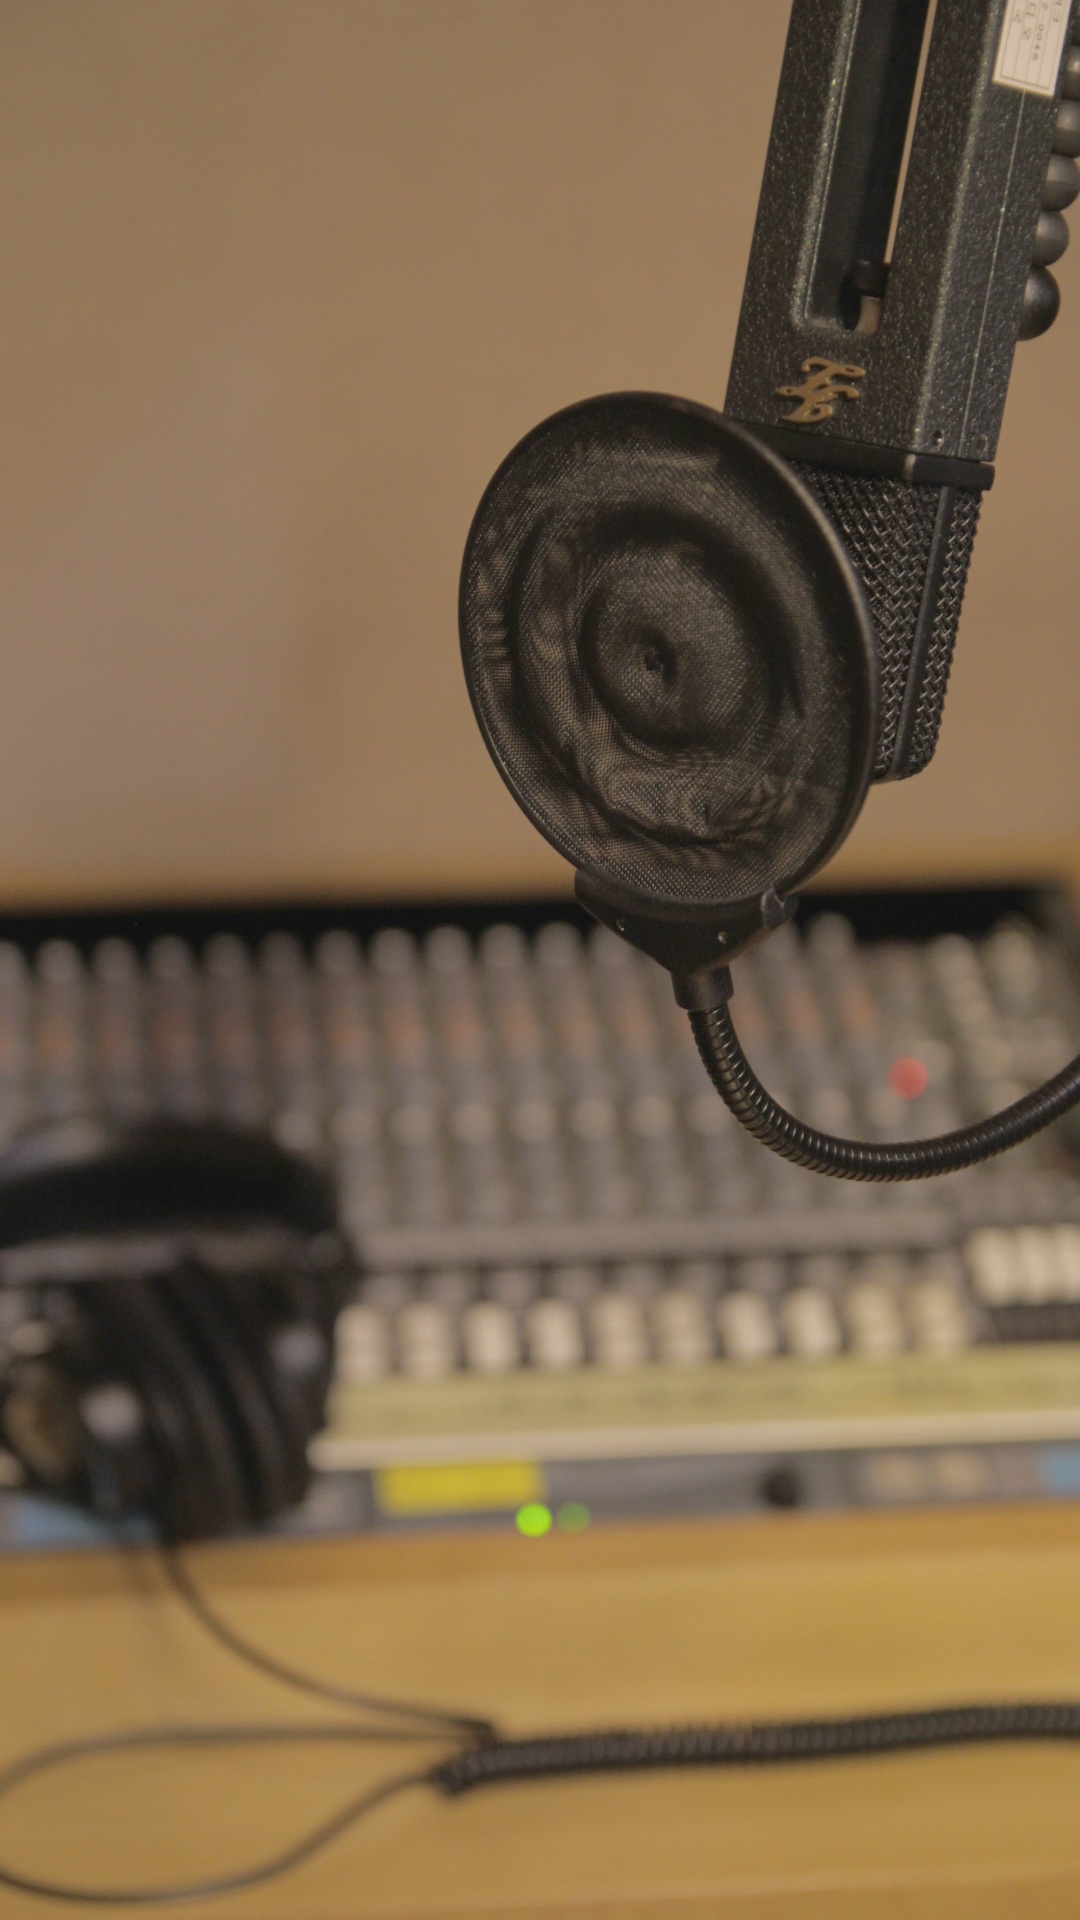
light, technology, recording studio, gadget, podcast, mike, audio equipment, sound system, public broadcasting